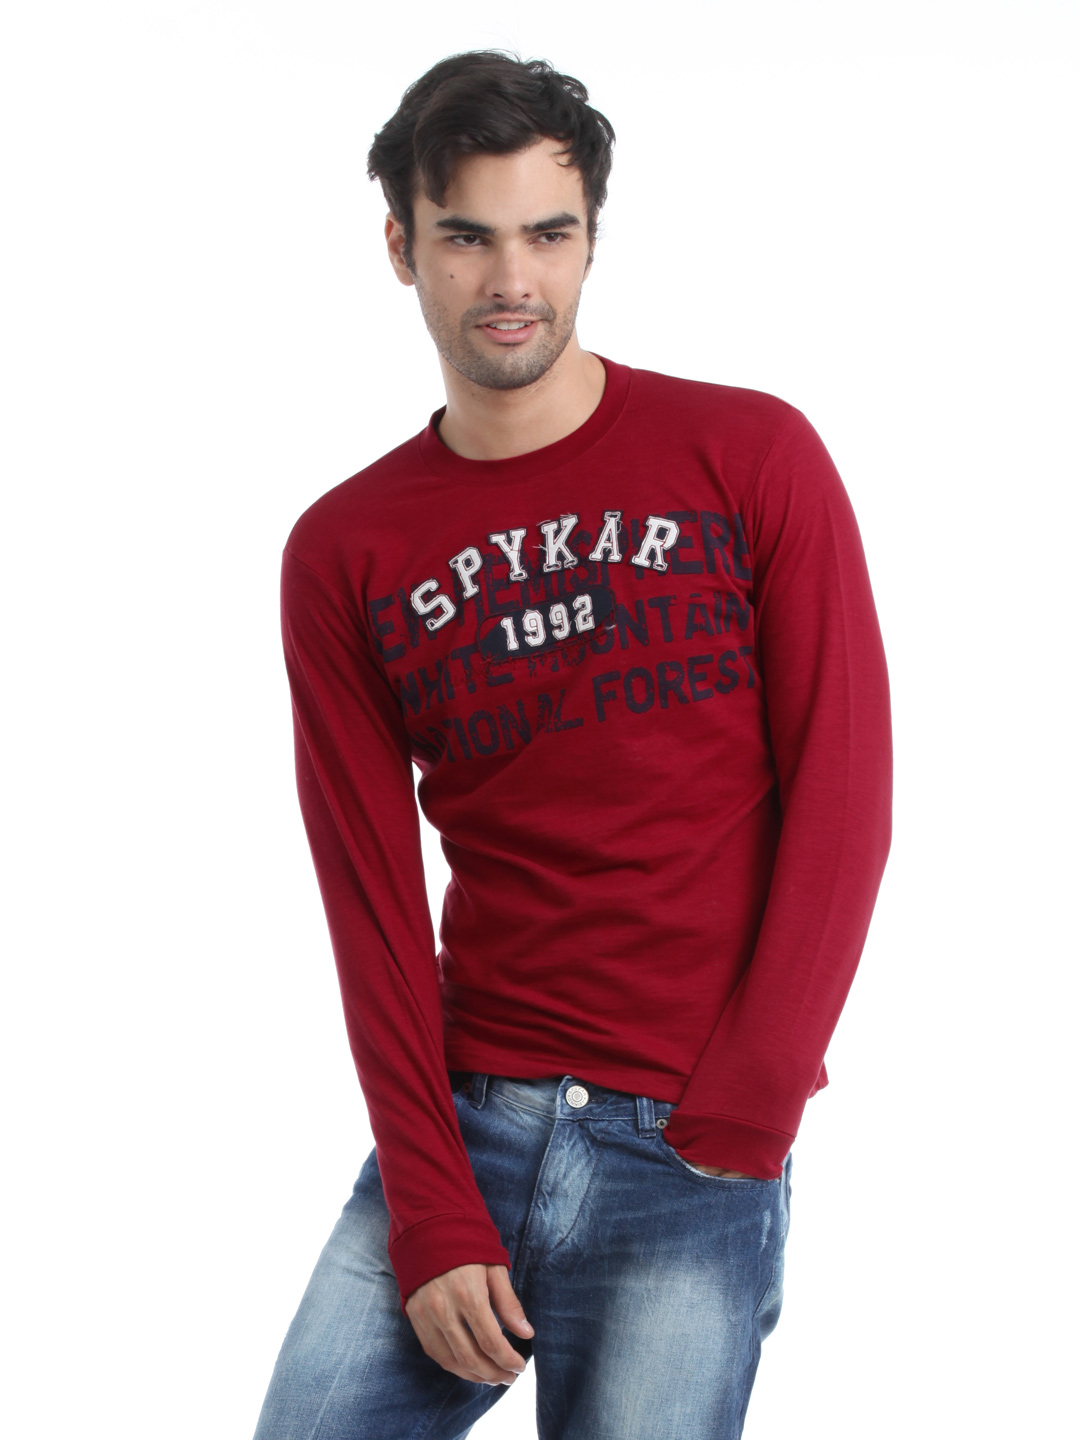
Spykar Men Red T-shirt
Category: Apparel / Topwear / Tshirts
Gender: Men
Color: Red
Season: Summer 2012
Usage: Casual